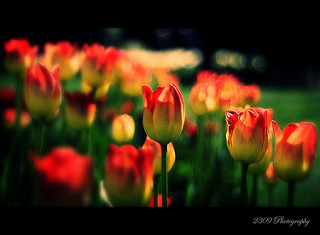
Flower: tulip